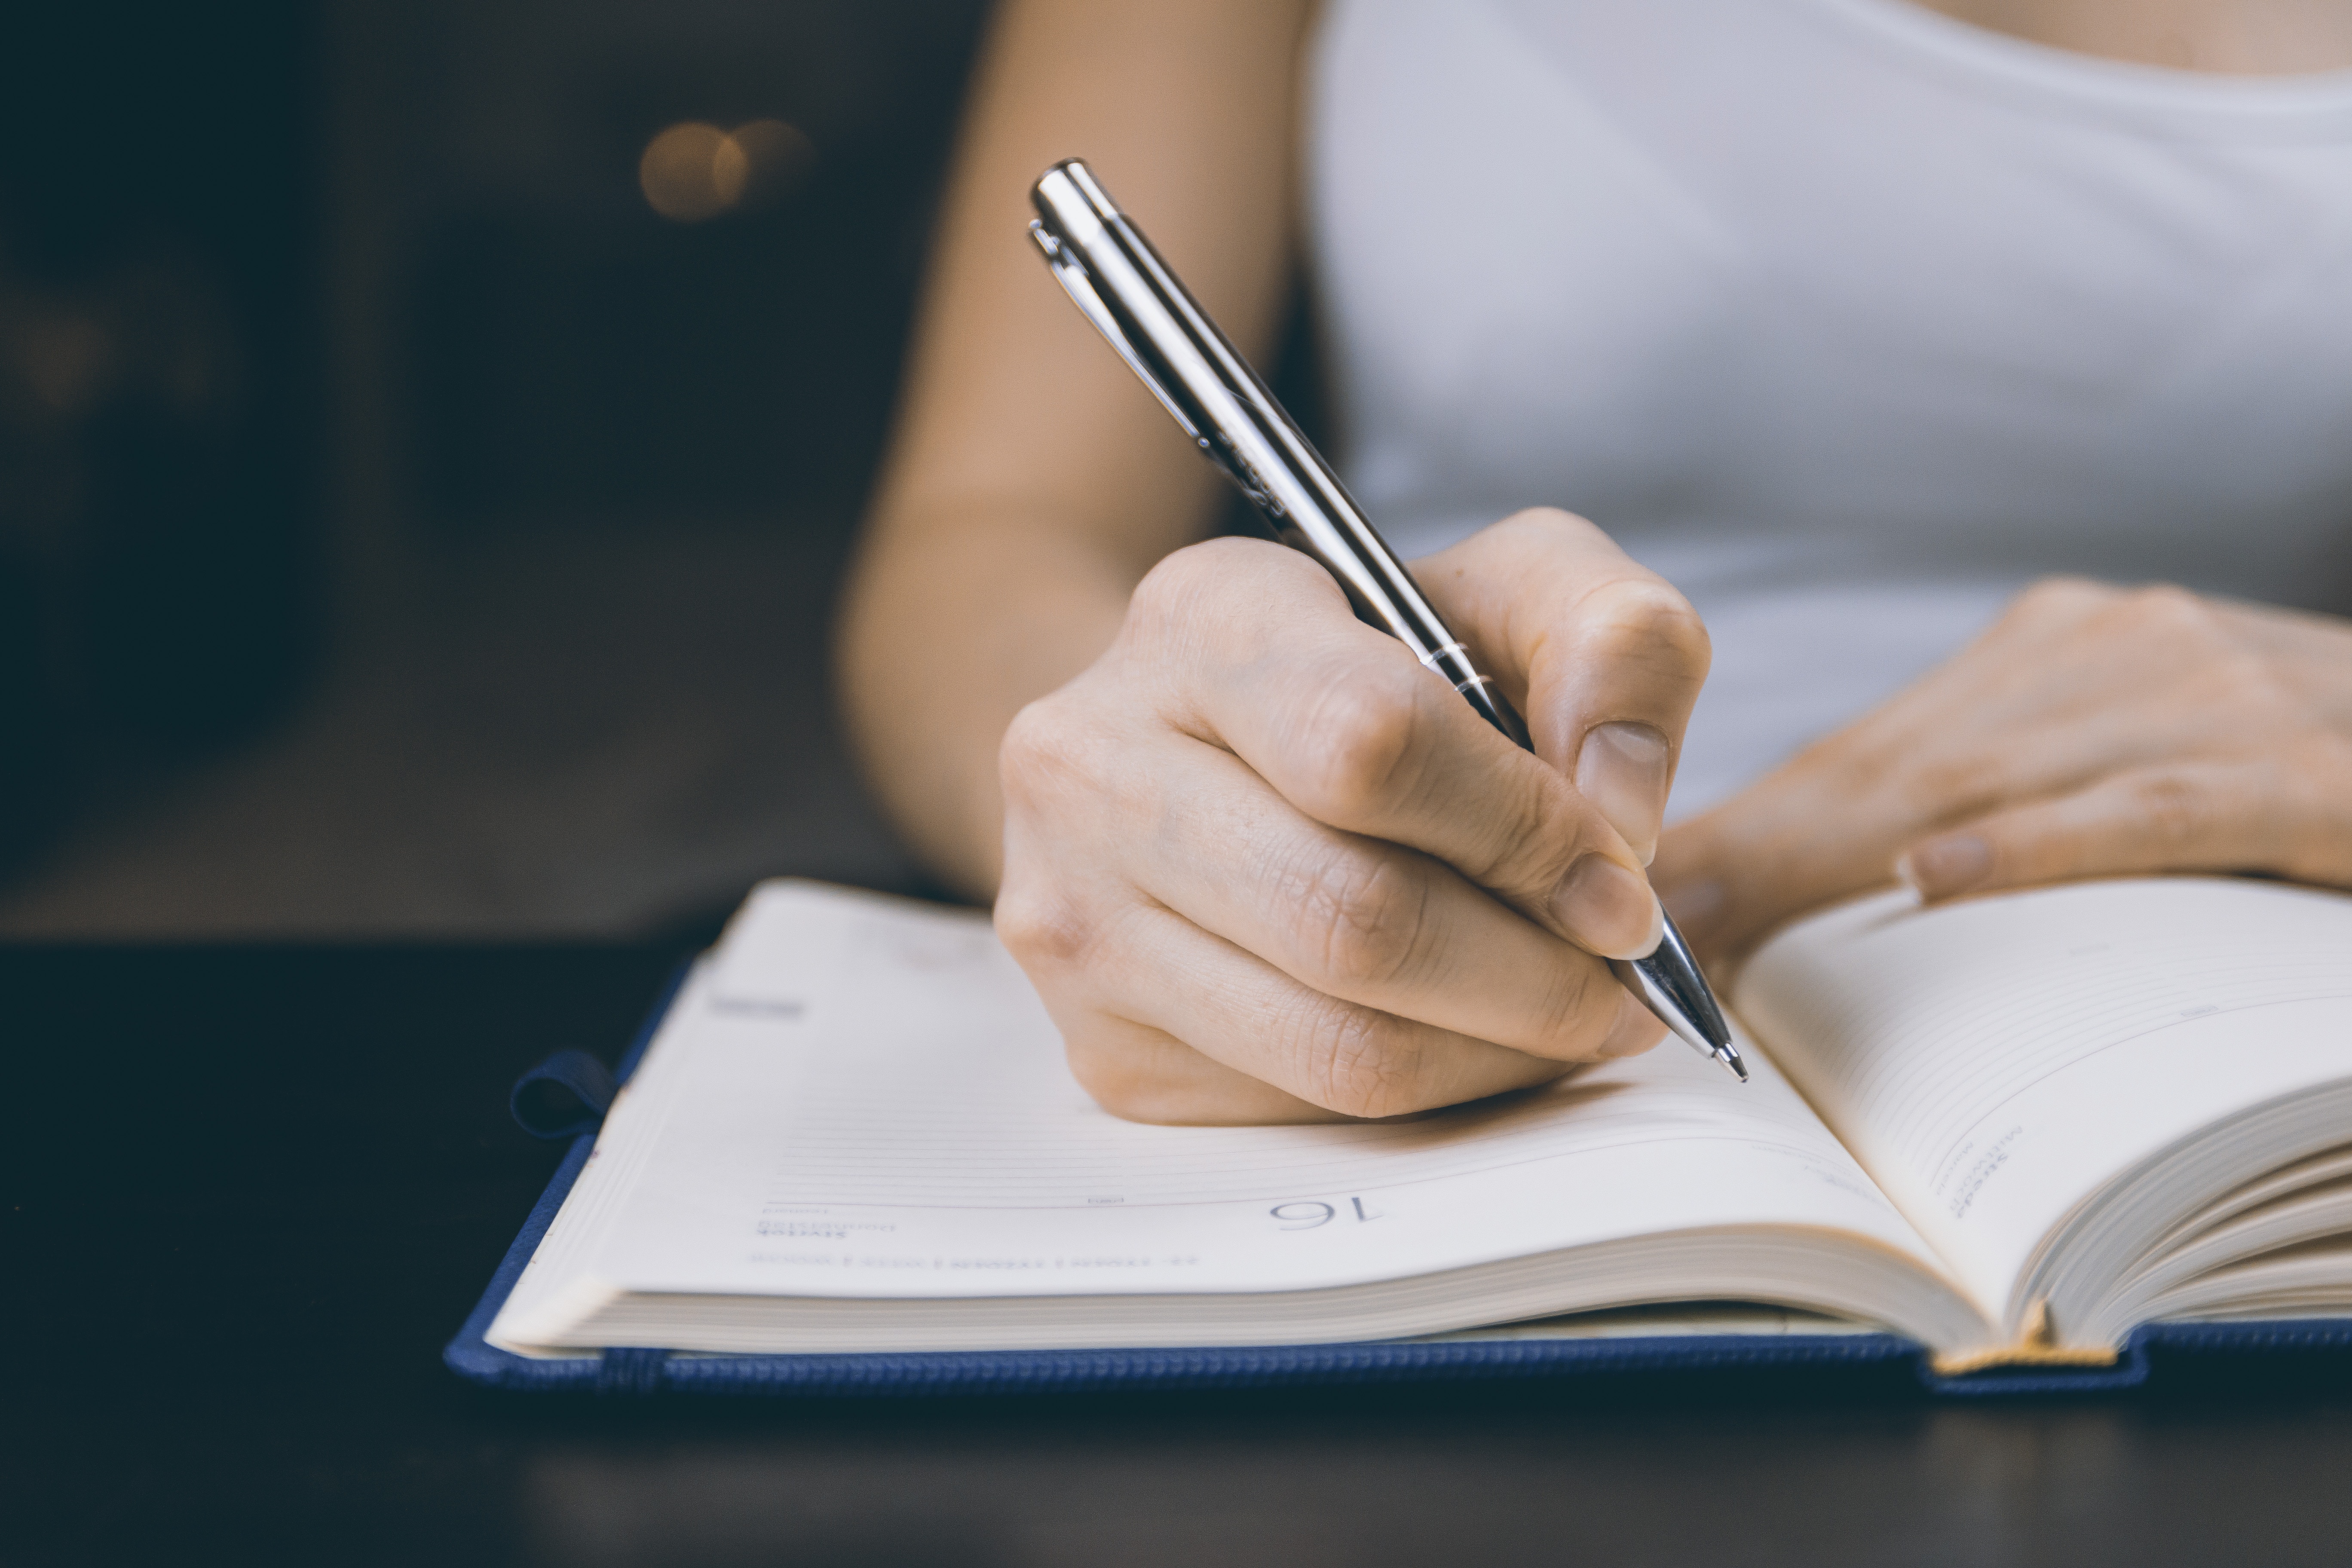
product, writing, office supplies, homework, writing instrument accessory, font